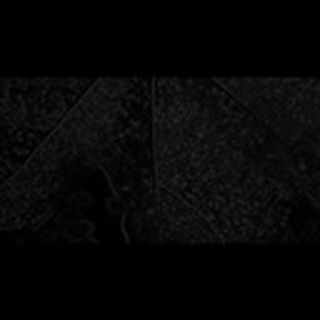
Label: cotton_aphids